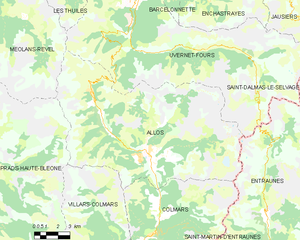
Carte des communes françaises: Allos
Allos est une commune française, située dans le département des Alpes-de-Haute-Provence en région Provence-Alpes-Côte d'Azur.